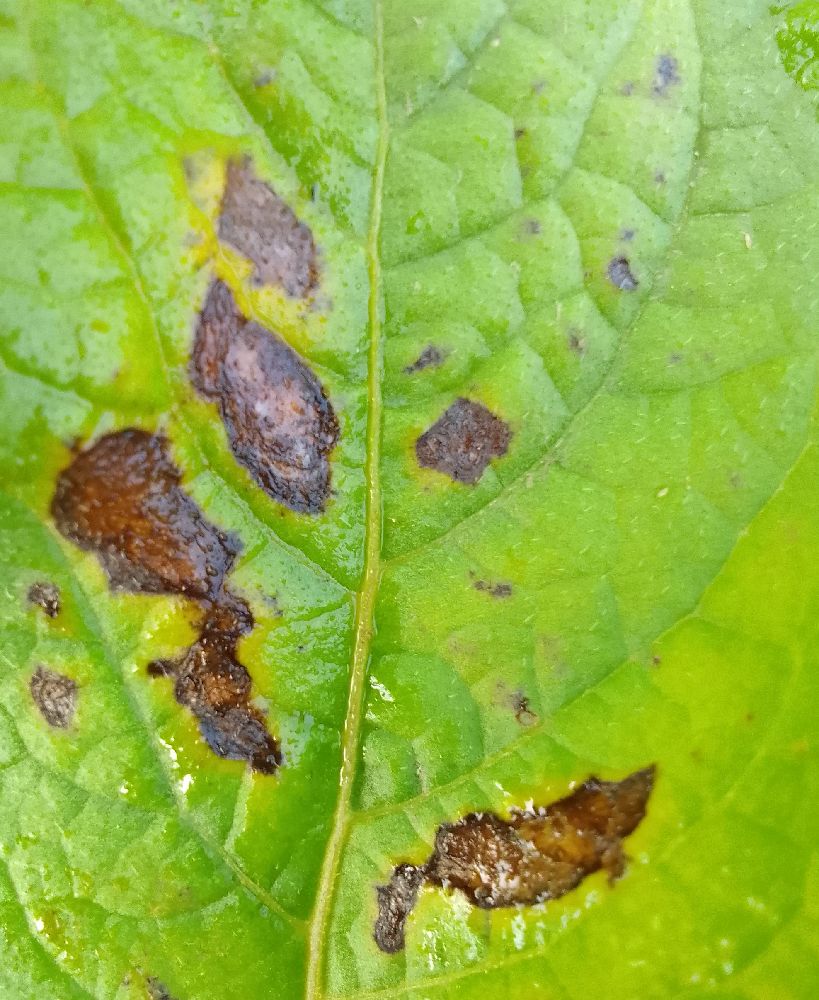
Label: Early blight